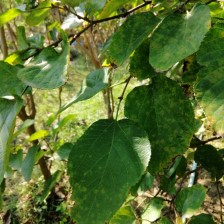
Variety: WhiteKing